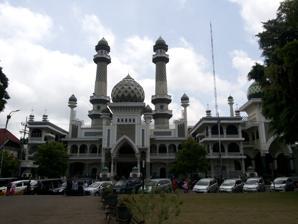
Building: Great Mosque of Malang
Country: Indonesia
Year built: 1903
Mosque in Malang, East Java, Indonesia Great Mosque of Malang Masjid Agung Malang Religion Affiliation Islam Location Location Malang , East Java , Indonesia Geographic coordinates 7°58′57″S 112°37′47″E / 7.9823846000000005°S 112.62964579999999°E / -7.9823846000000005; 112.62964579999999 Architecture Type Mosque Style Javanese , Arabic Groundbreaking 1890 Completed 1903 The Great Mosque of Malang is a mosque located in Malang , East Java , Indonesia. The mosque was built in 1890 and completed in 1903. The mosque is square -shaped, constructed with steel, and has a tajug (pyramid shaped rooftop ornament) on top. The original building is still maintained today. History The Great Mosque of Malang in 1910. The Great Mosque of Malang was established in 1890 on the land of the Goepernemen or state owned land of around 3,000 square meters. According to the existing inscriptions, the mosque was built in two stages. The first stage began in 1890, then the second stage began on 15 March 1903, and was completed on 13 September 1903. The building is a square-shaped steel structure with tajug roof on top, and although until now the original building is still maintained, the serambi (front porch) of the building was heavily altered, concealing the original architecture of the mosque just behind it. Architectural style From its shape, the Great Mosque of Malang contains two architectural styles, namely Javanese architecture and Arabic architecture . Javanese architectural style is seen from the roof of the old part of the mosque in the form of tajug. While Arabic architectural style is seen from the dome form on the minarets of the mosque and also the construction of entrance arches in the front yard and window openings. The building is supported by four main pillars made of teak wood and shape of the other 20 columns are made similarly to the four main pillars, built with full tirakat and keihlasan prayers for maximum religious benefits. References